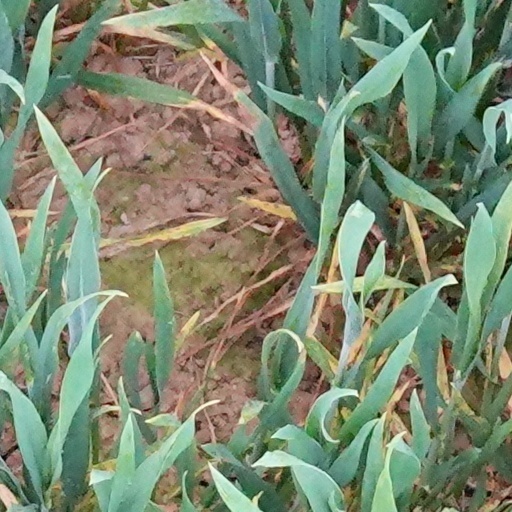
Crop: wheat